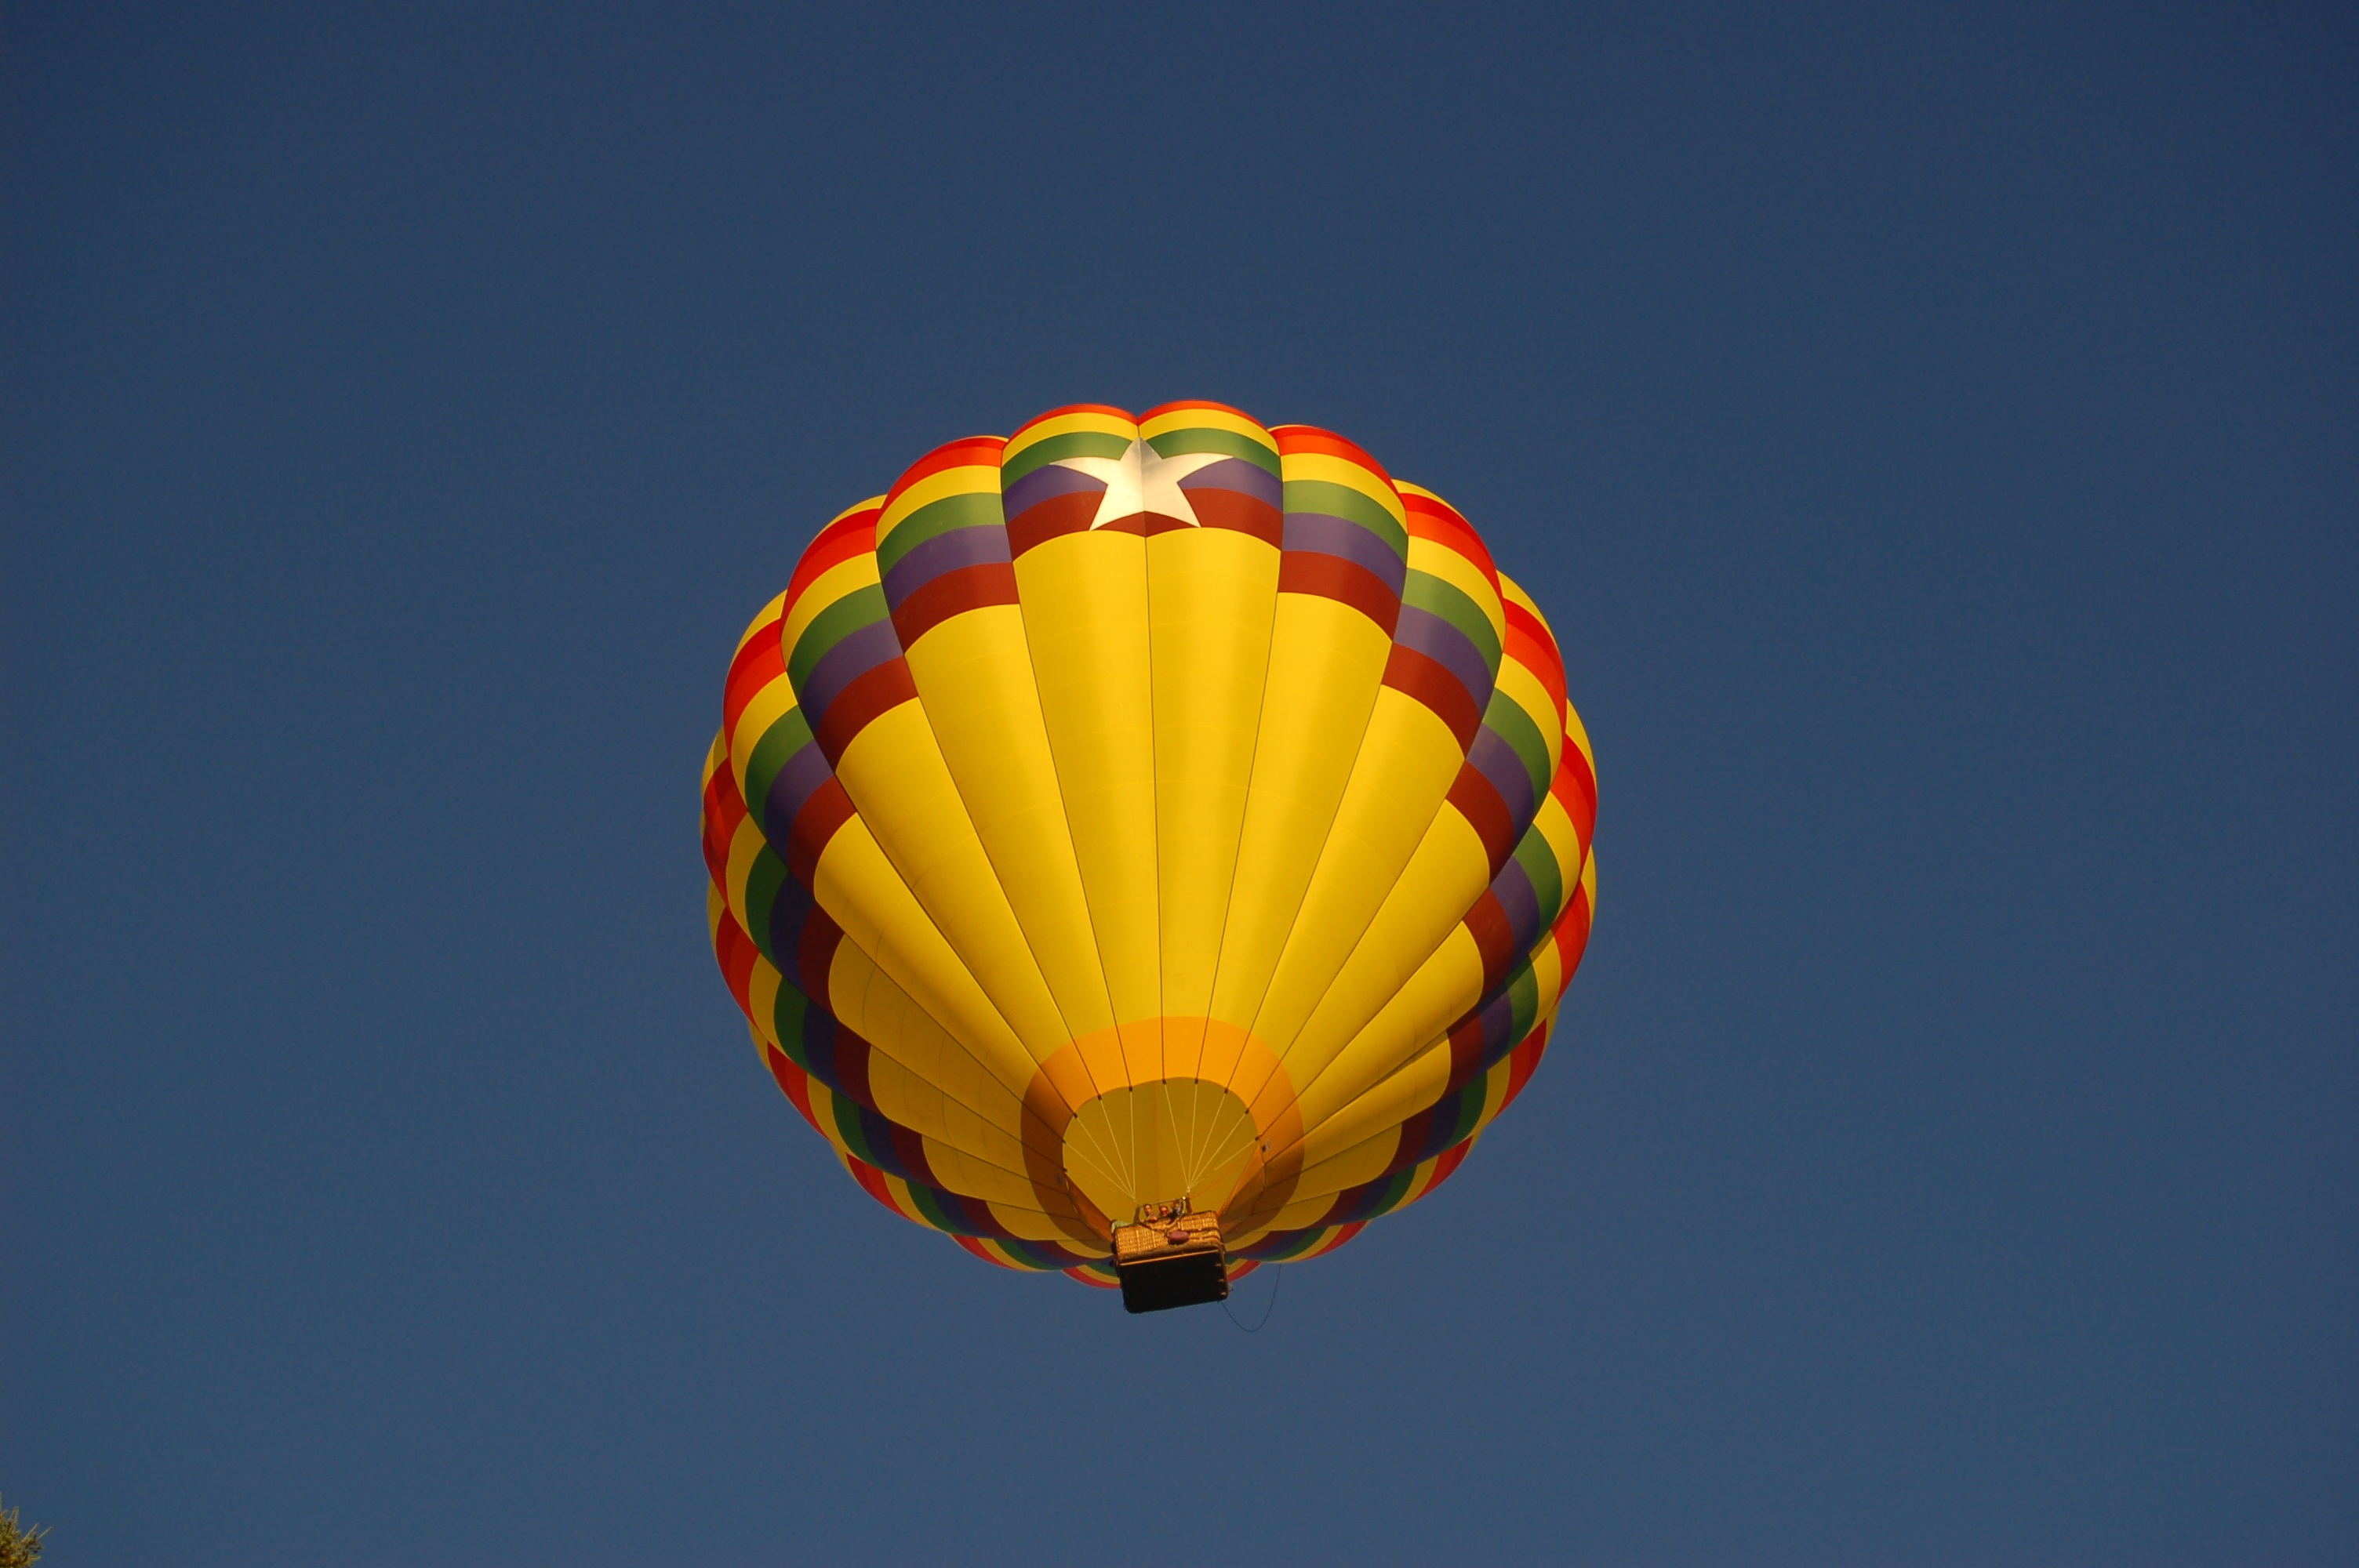
sky, sport, balloon, hot air balloon, adventure, flying, summer, aircraft, recreation, transportation, high, vehicle, aviation, flight, ride, blue, freedom, float, colorful, aerial, leisure, toy, fun, bright, hot air ballooning, atmosphere of earth, executive car